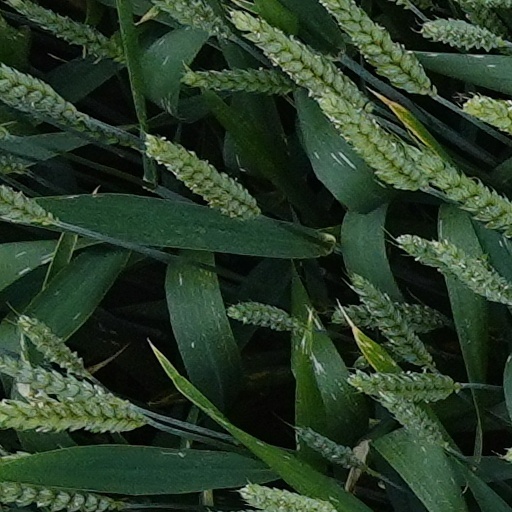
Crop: wheat